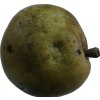
Label: pear